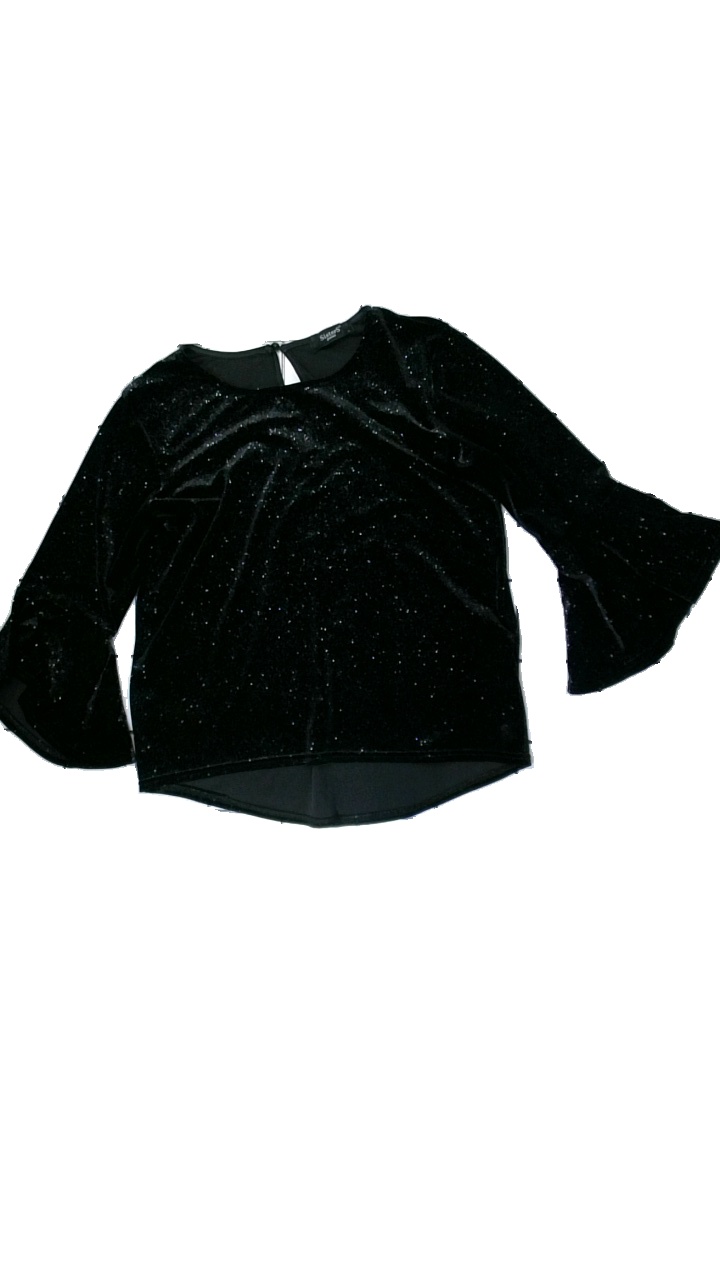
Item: Top (Ladies)
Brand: Missing
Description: Black top with silver glitter pattern
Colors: Black
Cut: Regular
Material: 100% Polyester
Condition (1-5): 5
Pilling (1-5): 5
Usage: Reuse
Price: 50-100